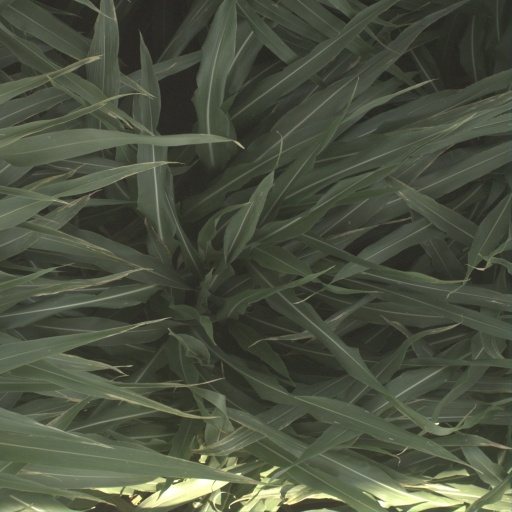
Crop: sorghum